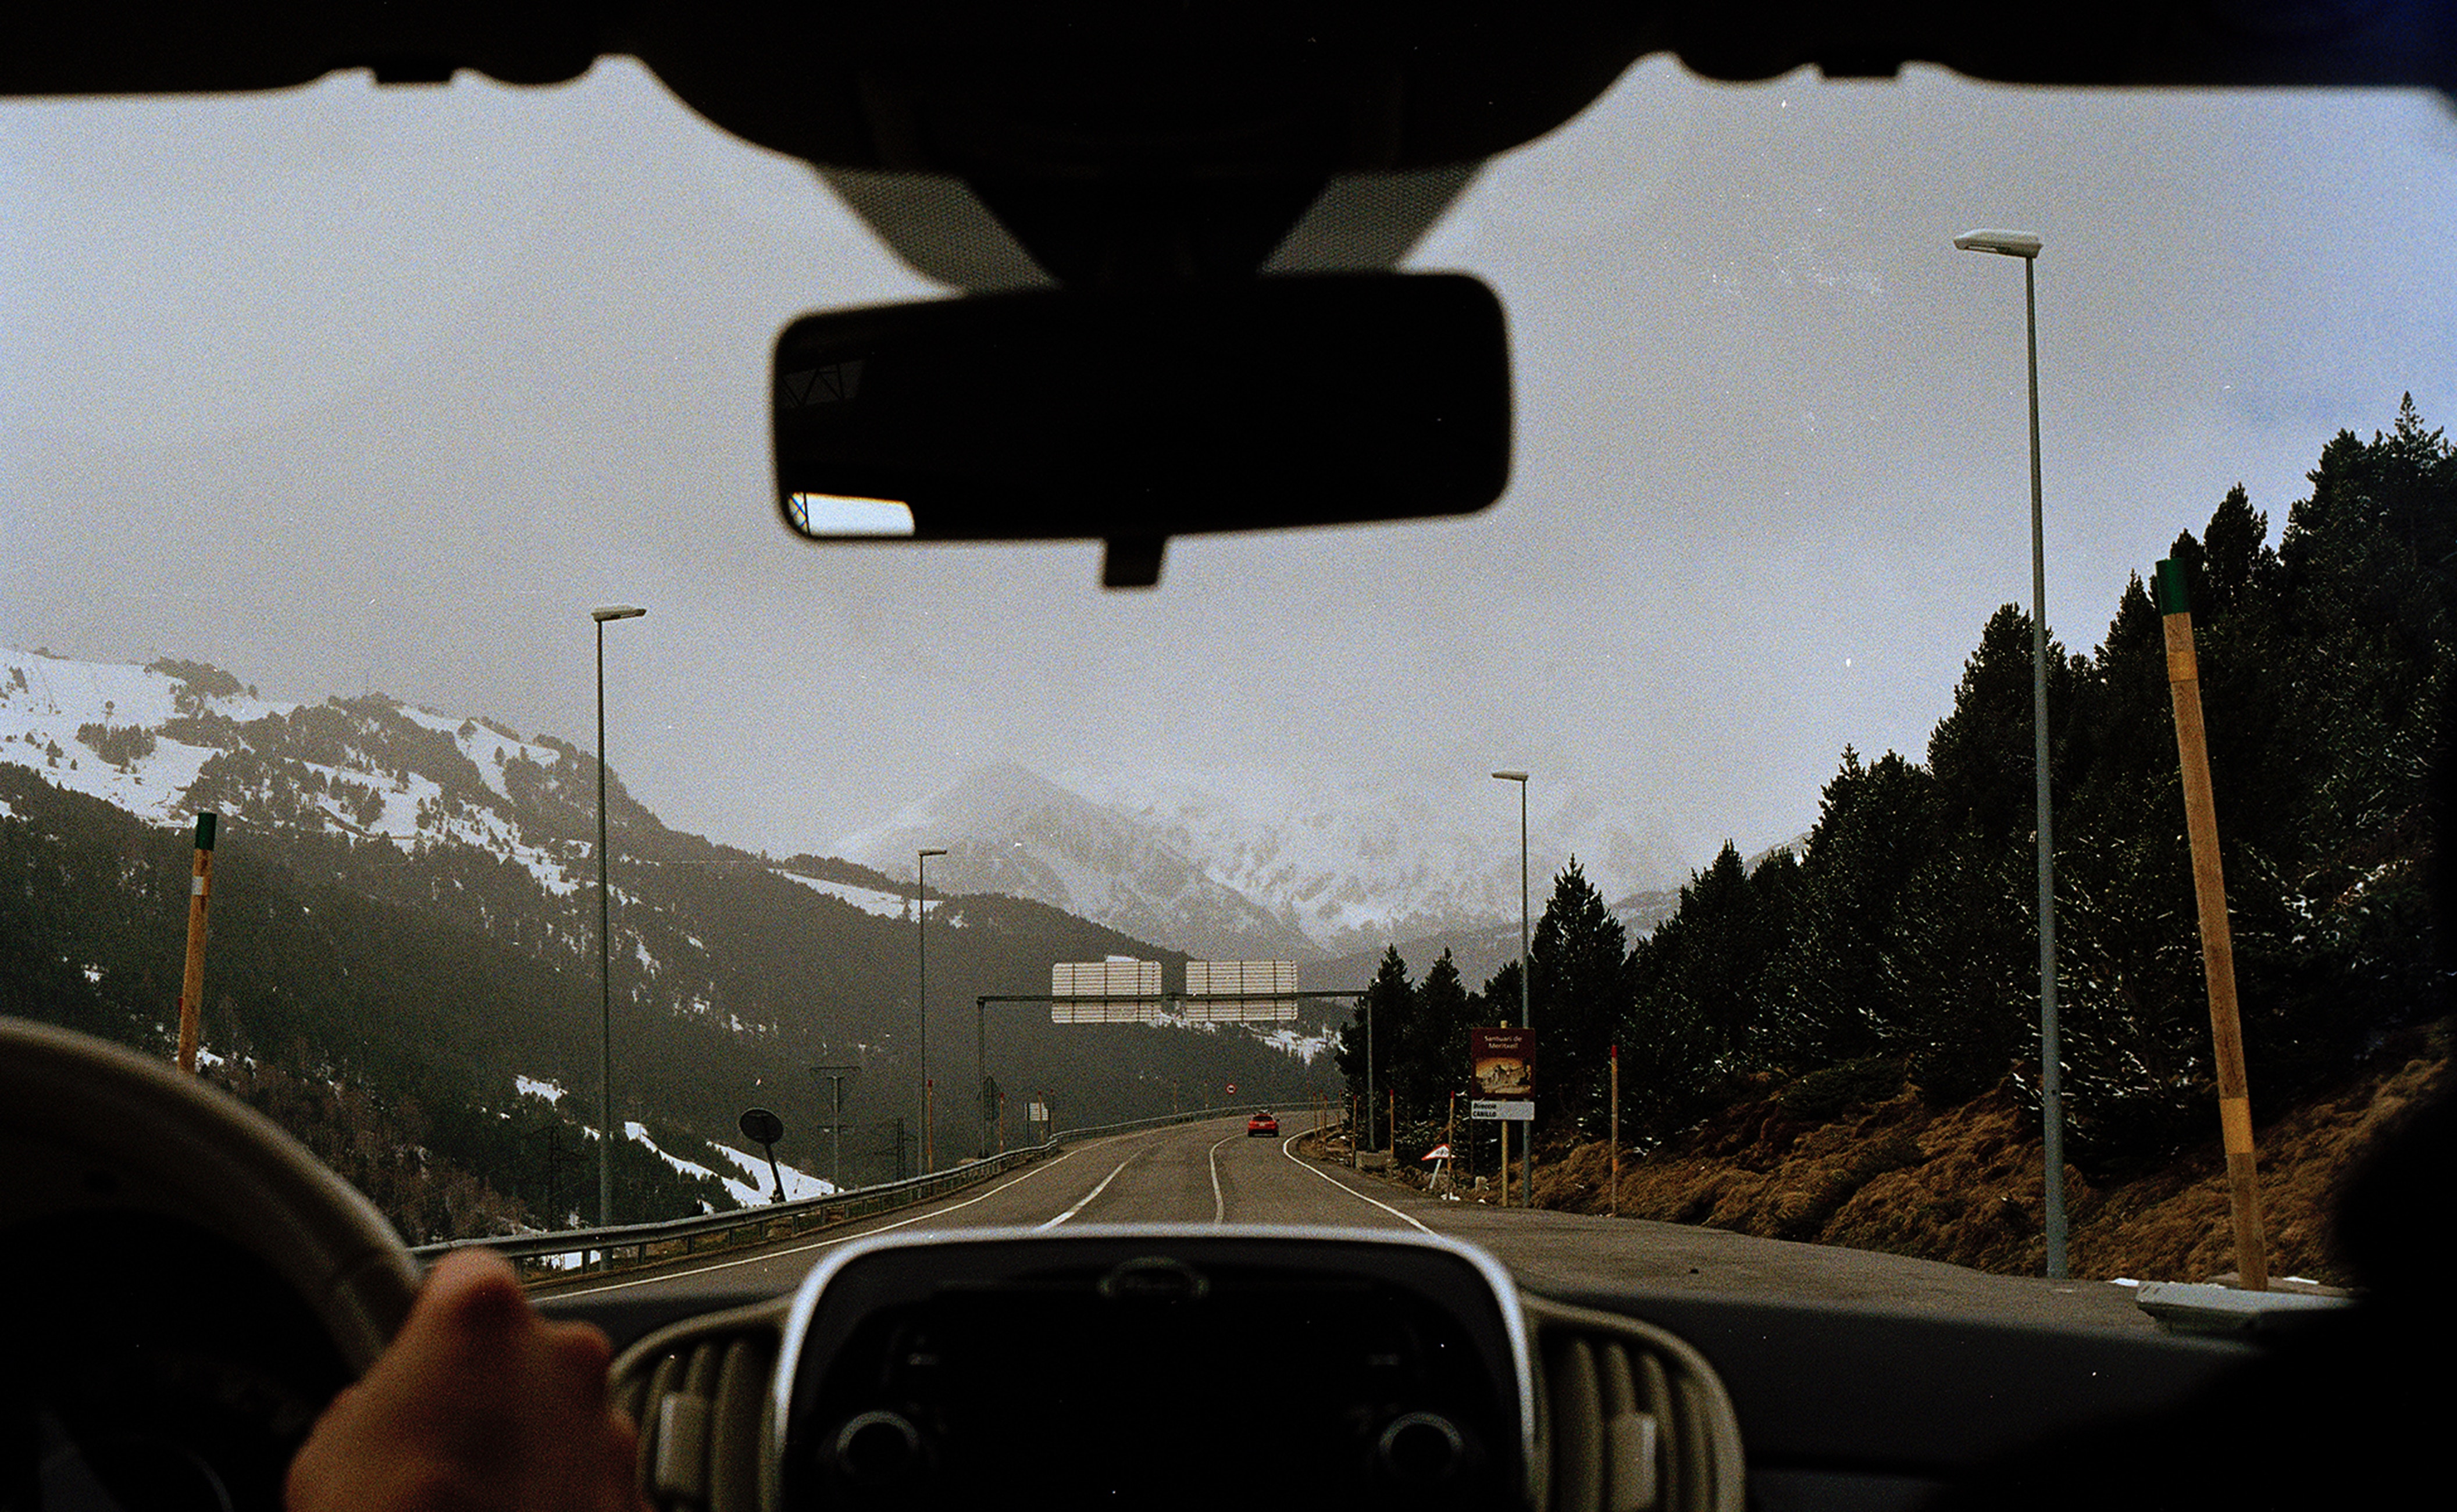
tree, sky, road, car, window, glass, highway, driving, vehicle, windshield, lane, motor vehicle, rear view mirror, road trip, auto part, mode of transport, automotive exterior, automotive design, automotive mirror, automotive window part